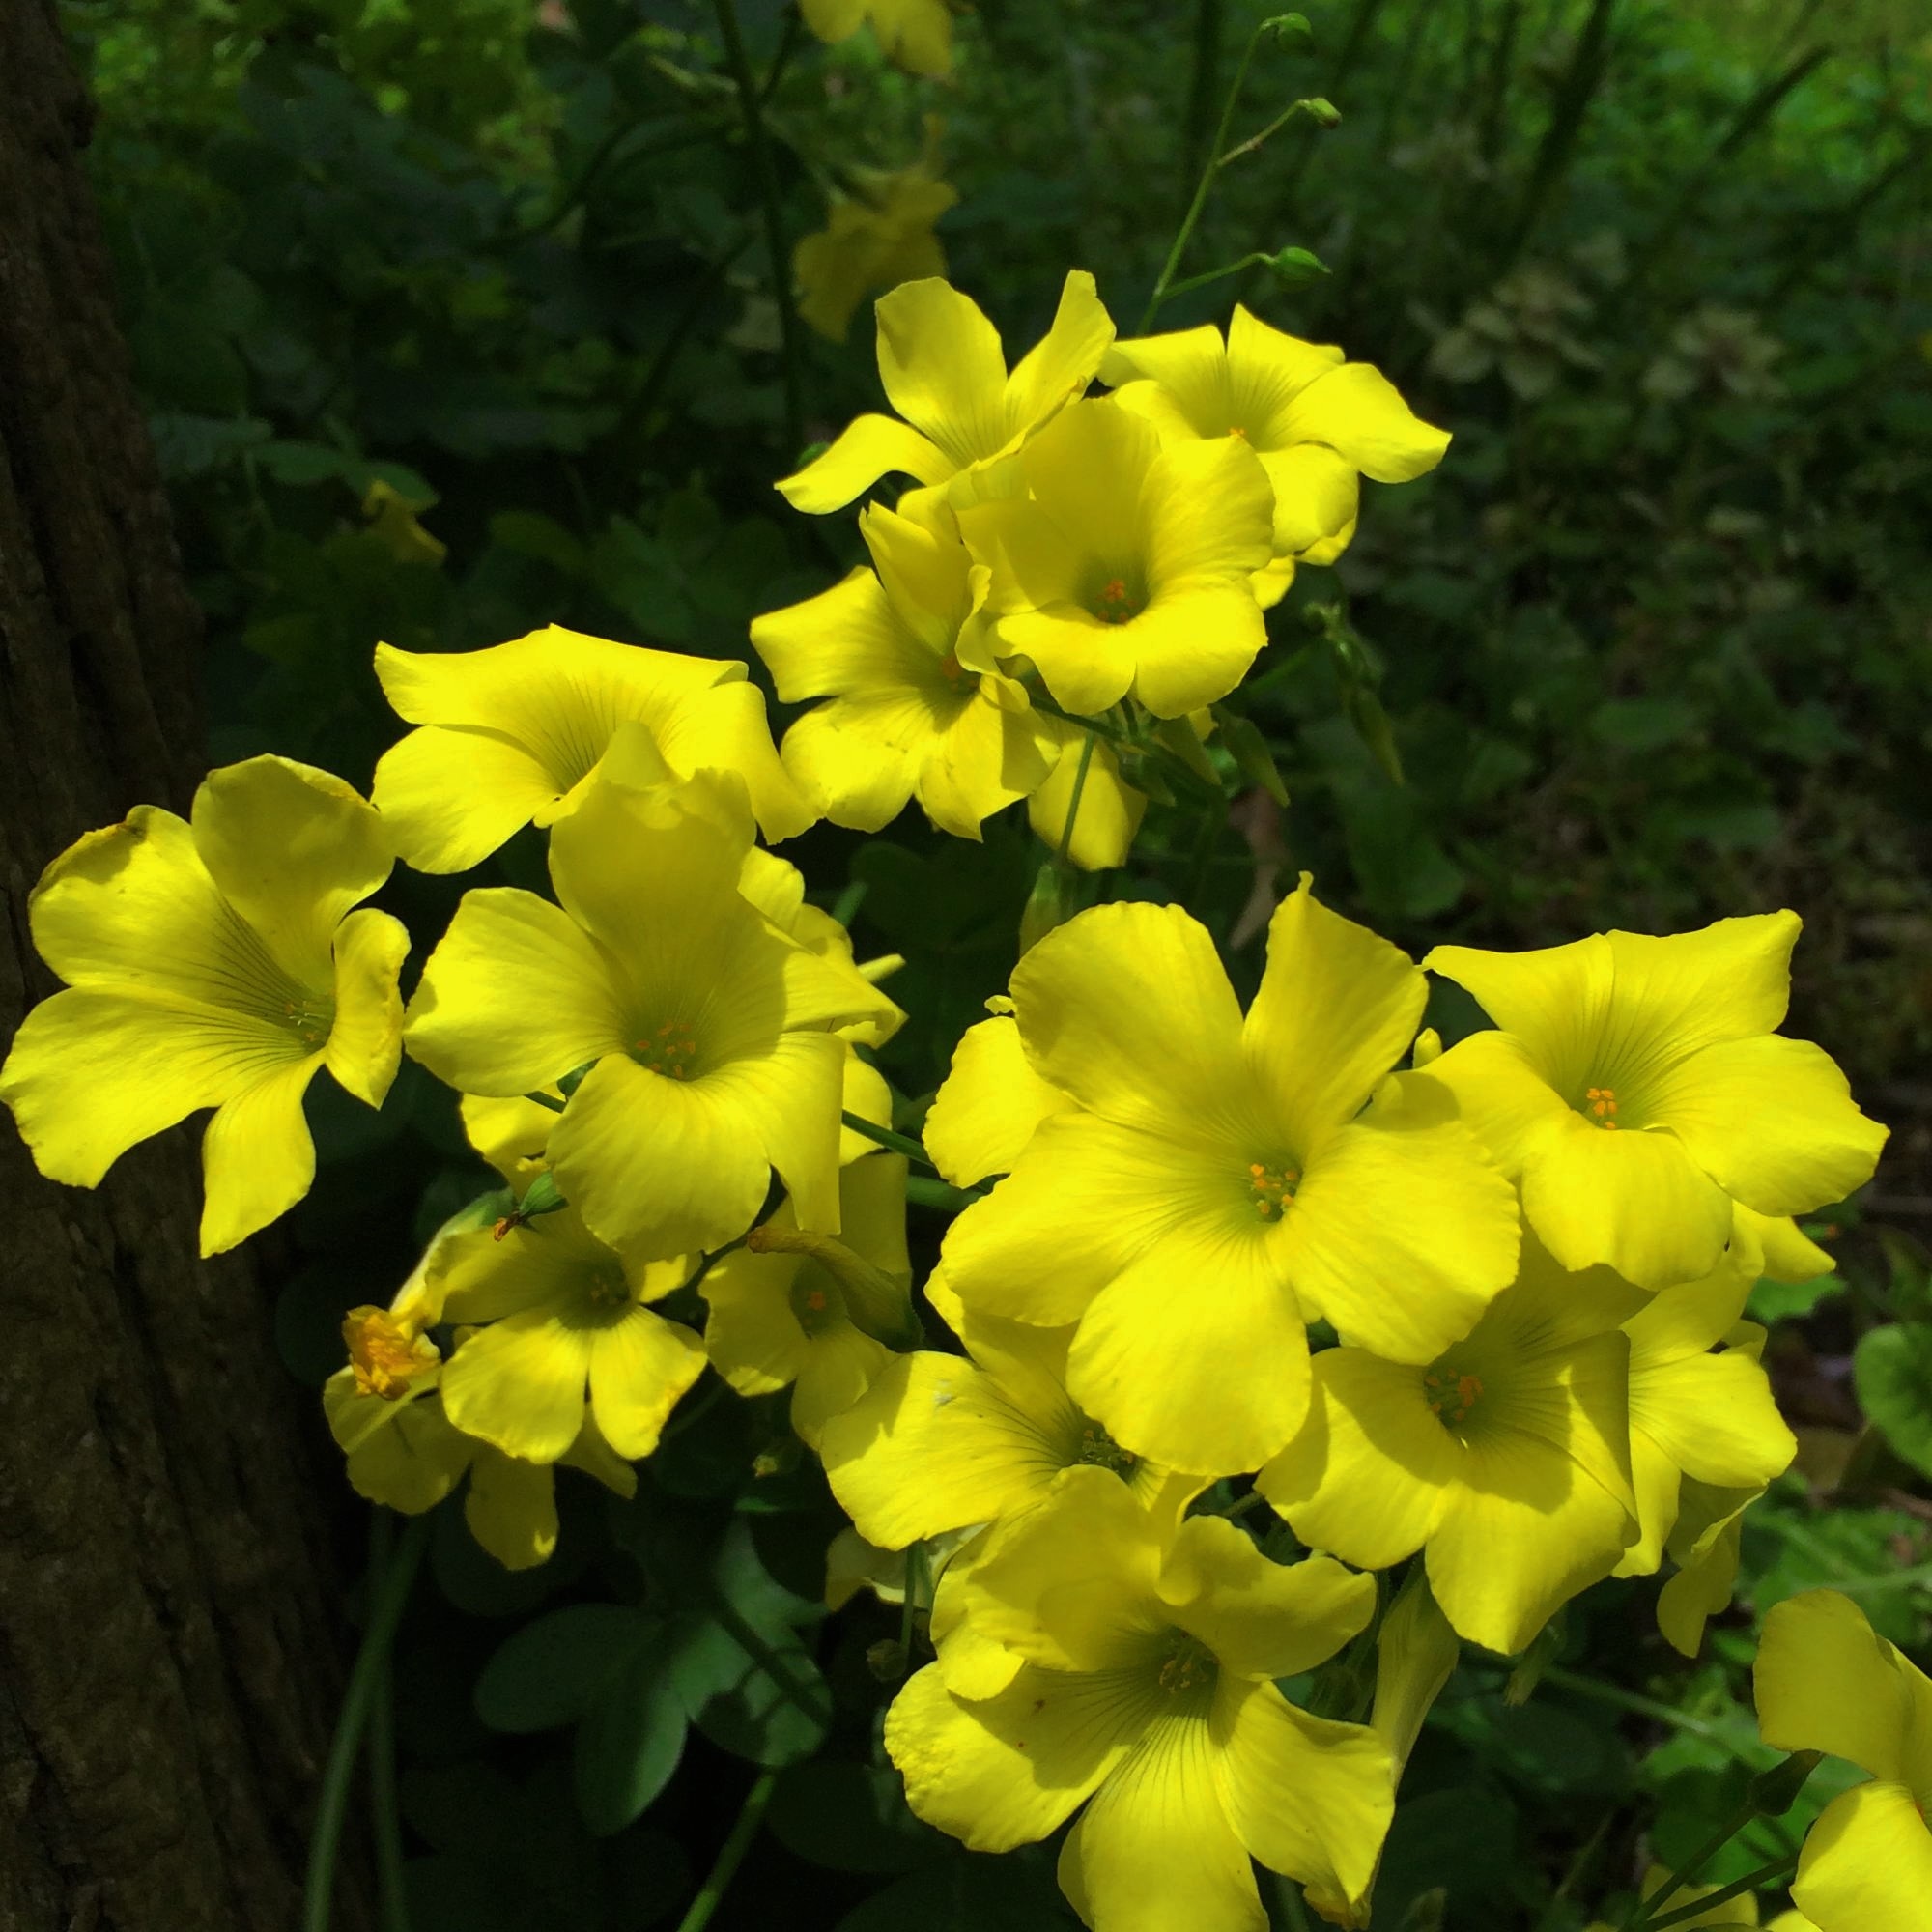
forest, grass, plant, wood, flower, petal, wild, green, yellow, japan, flora, wildflower, flowers, woods, primula, we, otsu park, yokosuka, kanagawa japan, flowering plant, antomasako, herbaceous plant, annual plant, okisaris, pescaprae, autogenous